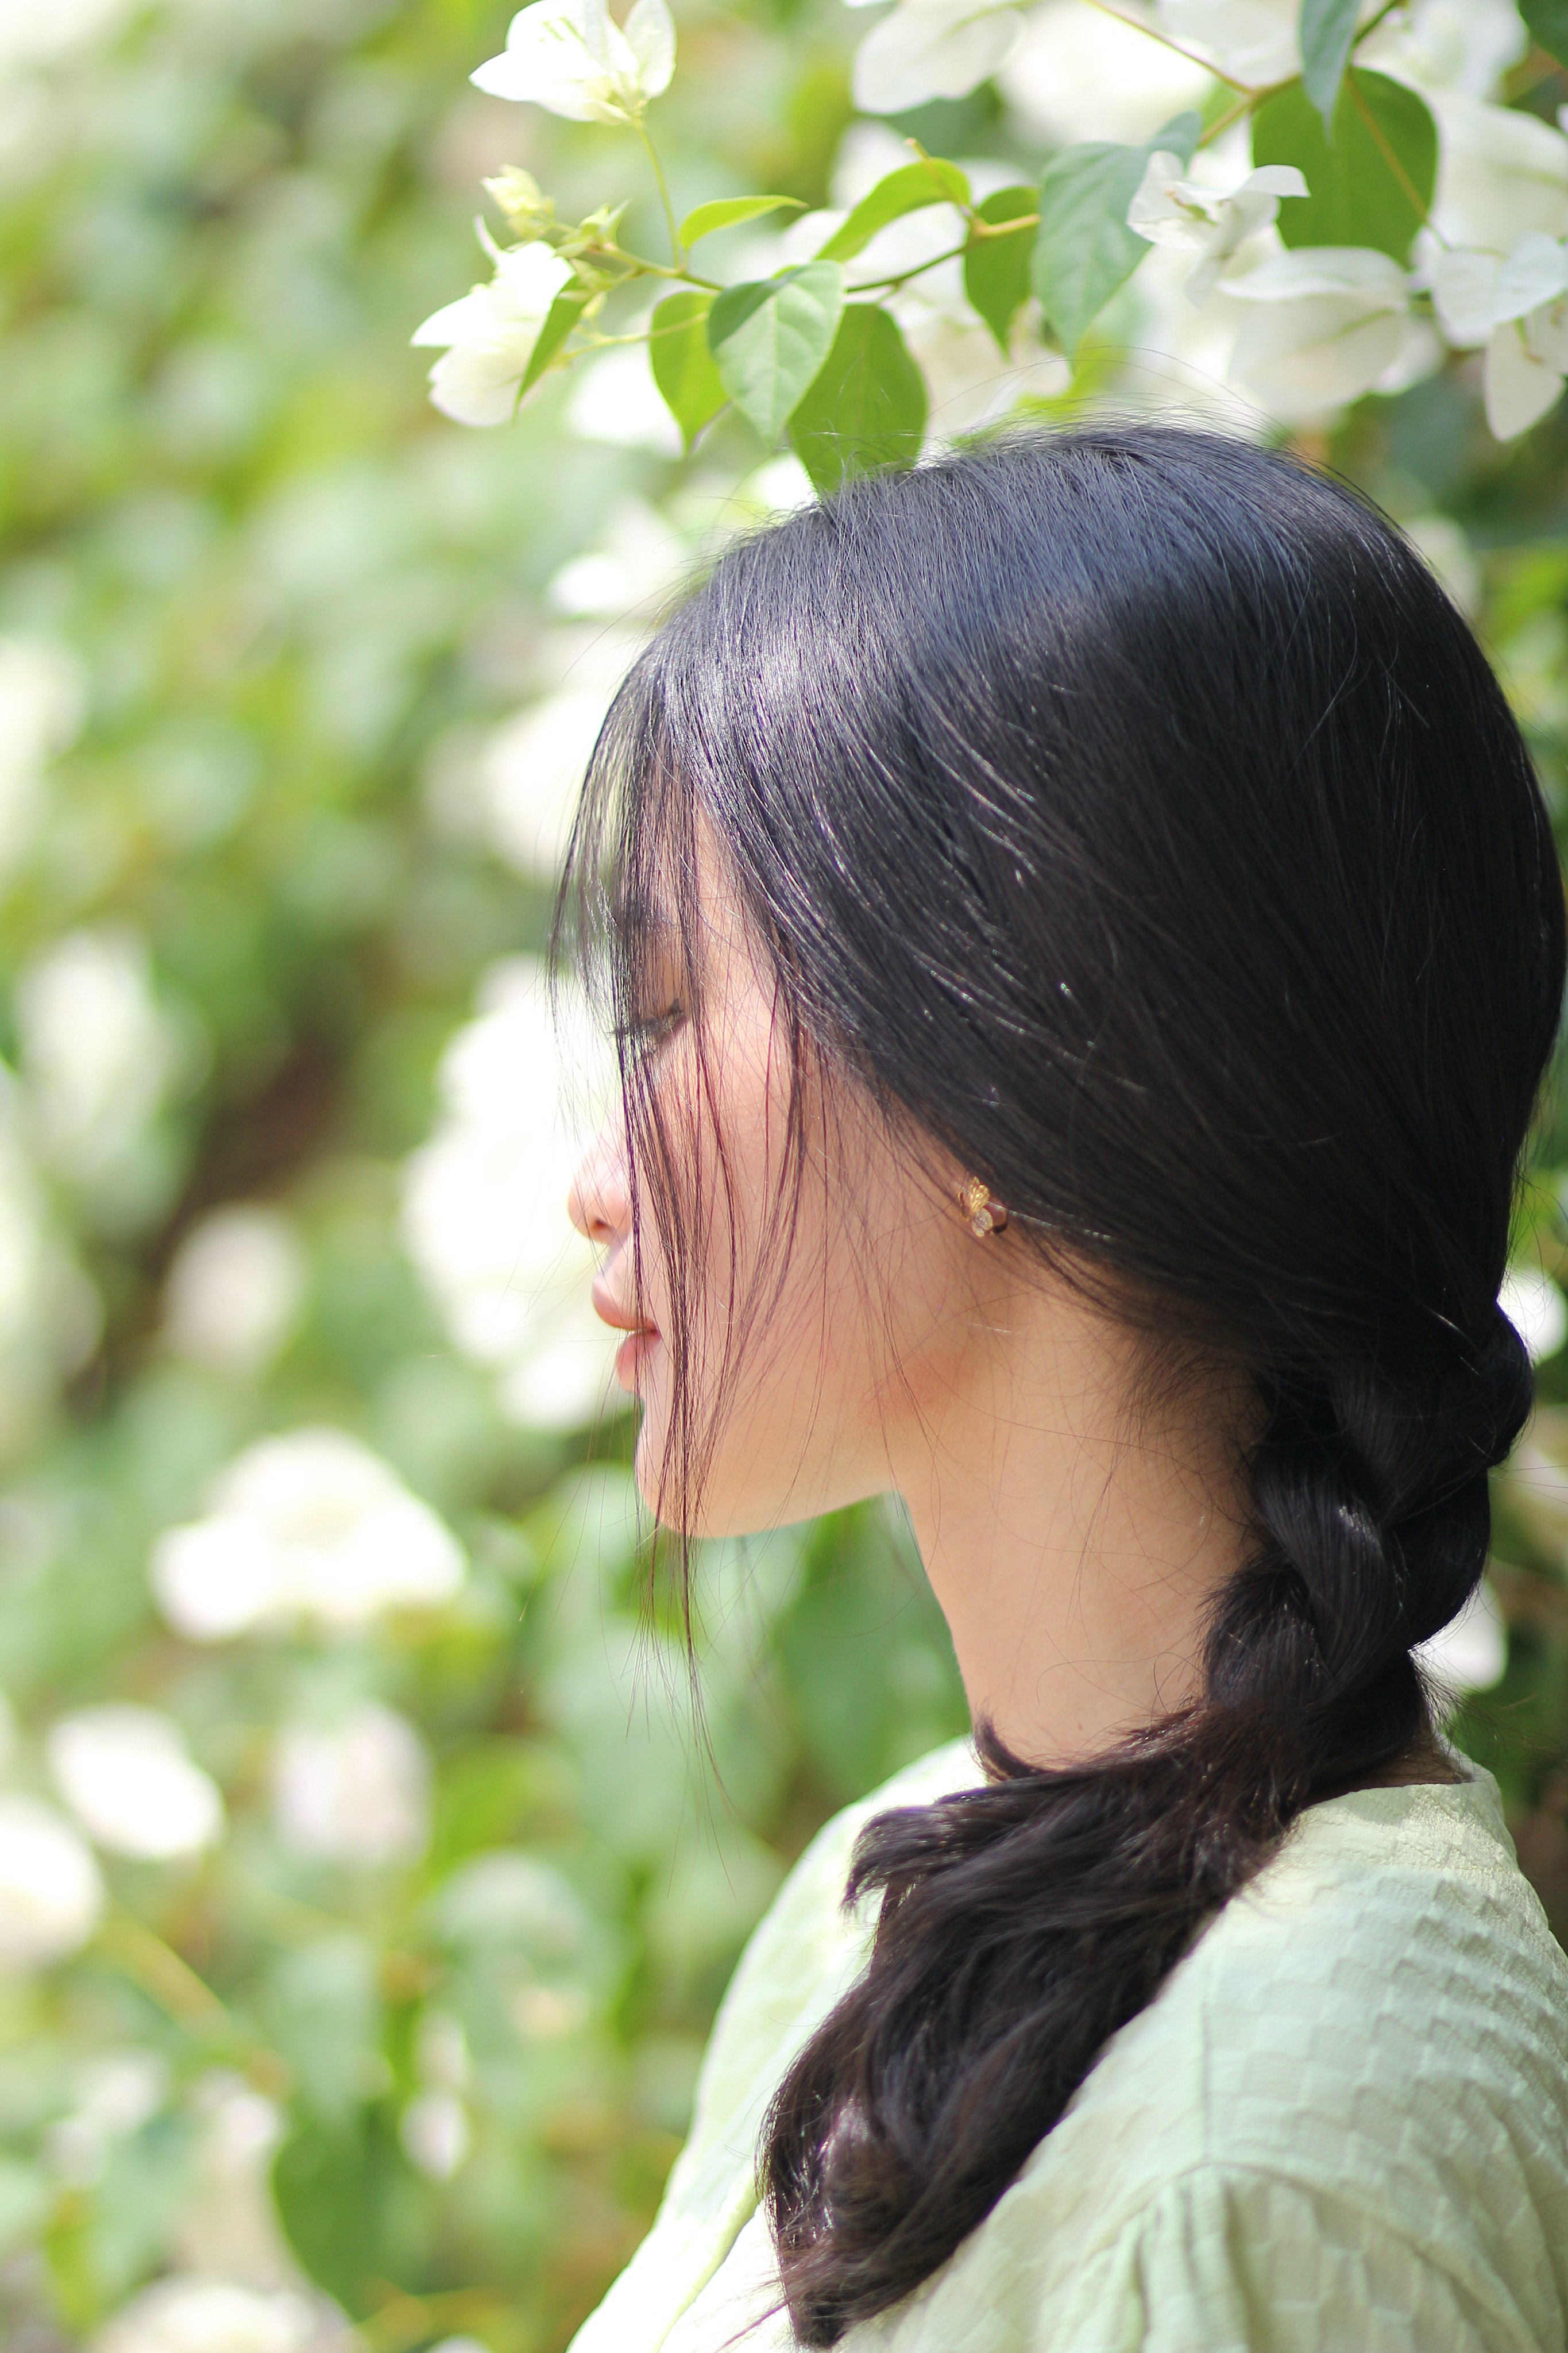
woman, botany, People in nature, happy, eyelash, grass, plant, black hair, bun, bangs, fashion accessory, Step cutting, jewellery, layered hair, hair tie, hair accessory, smile, hair care, hair coloring